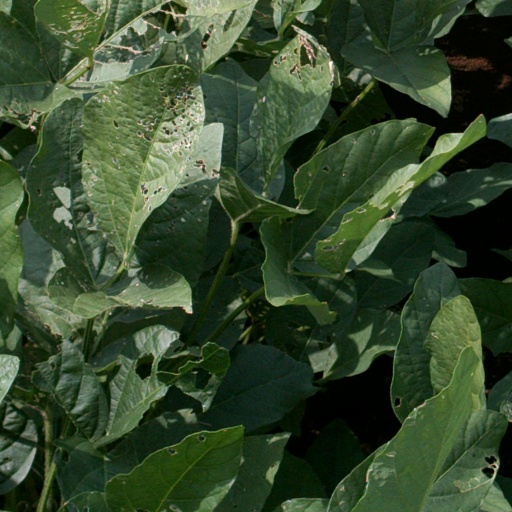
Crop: soybean